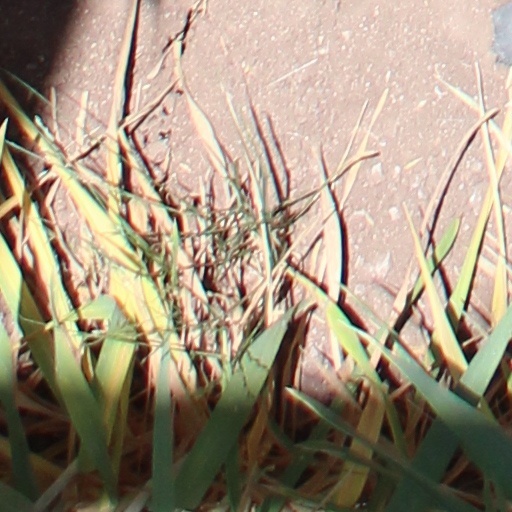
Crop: wheat